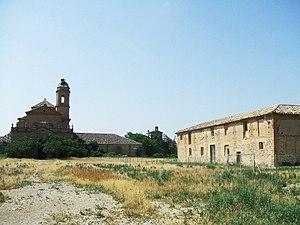
La chartreuse de Monegros ou chartreuse Notre-Dame-des-Sources, en espagnol cartuja de Nuestra Señora de las Fuentes, est un ancien monastère de l'ordre des Chartreux qui se trouve en Aragon à Sariñena, dans la comarque de Monegros. Il s'agit d'une chartreuse construite au XVIIIᵉ siècle en style baroque et fameuse pour la profusion de fresques qui couvre ses murs intérieurs. Ce monument est inscrit au patrimoine historico-artistique depuis 2002. C'est une propriété privée.